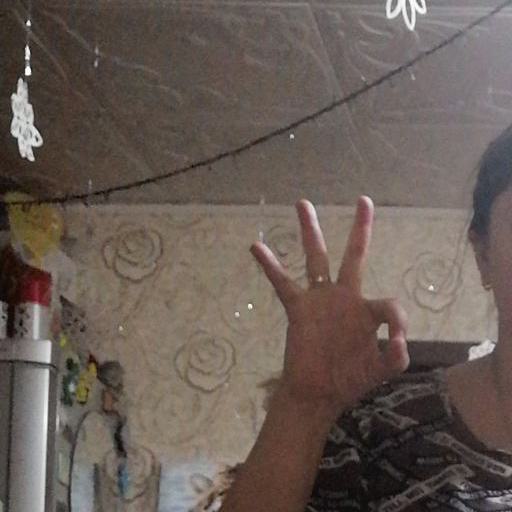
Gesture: ok